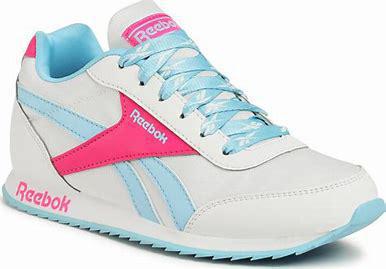
Brand: Reebok
Model: Royal Classic Jogger 2